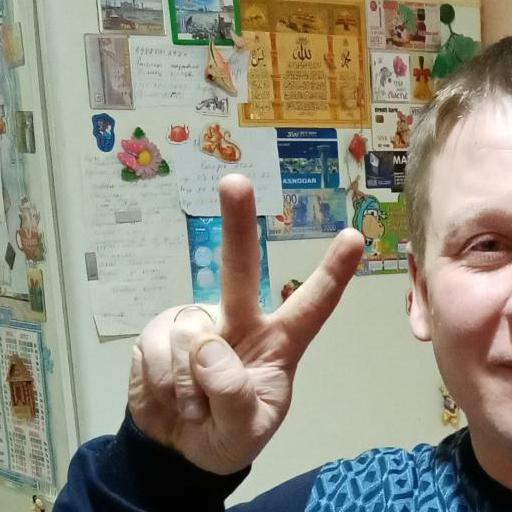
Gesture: peace